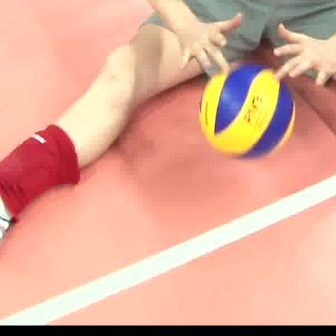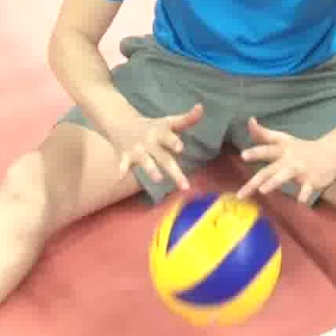
  Please identify the target specified by the bounding box [197,62,295,160] in the first image and locate it in the second image. Return the coordinates in [x_min,y_min,x_max,y_max] format.
Answer: [142,188,283,328]